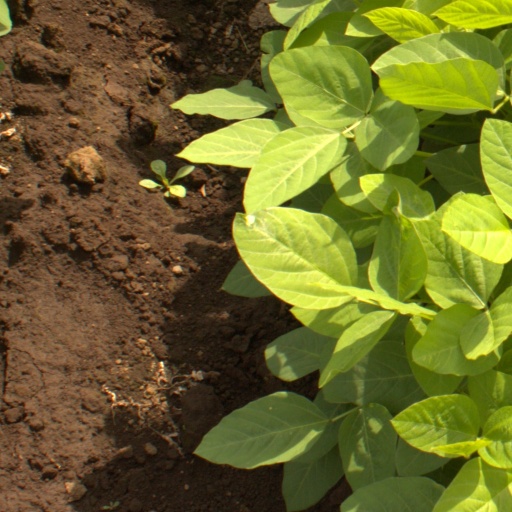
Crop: soybean